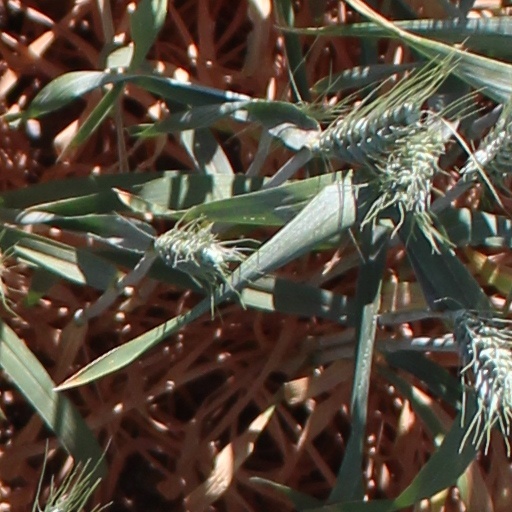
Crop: wheat